Unleashing Nepal

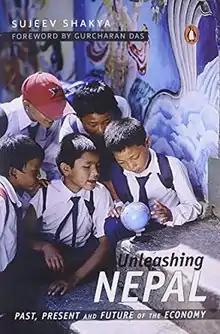
First edition

Unleashing Nepal Revised is a 2013 non-fiction book by Sujeev Shakya. Closing out an eventful decade, in which the centuries-old institution of monarchy Nepal was replaced by an elected government, Shakya connects the history of Nepal to the current economic situation, and its implications.